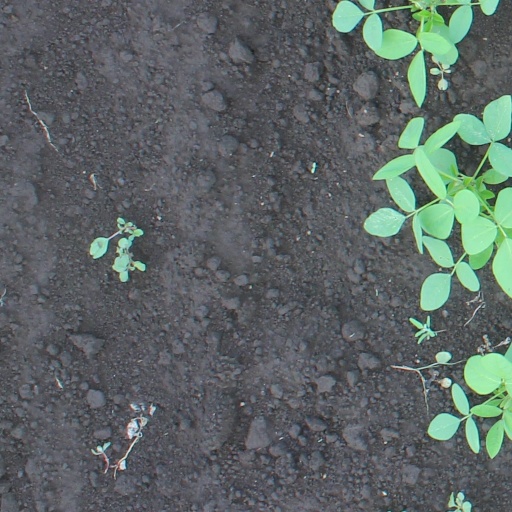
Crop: soybean